Bart Gets an Elephant

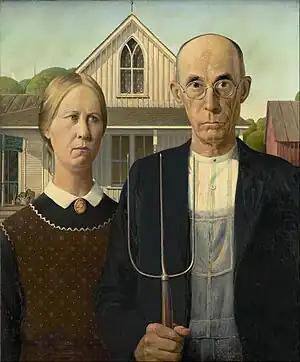
By cleaning too hard, Bart wipes the paint off Grant Wood's "American Gothic"

The Springfield Tar Pits are inspired by the La Brea Tar Pits located in Hancock Park in Los Angeles, California. The museum in the background of the scene where Homer sinks into one of the tar pits resembles the George C. Page Museum of the La Brea Discoveries. When Stampy runs away, he passes the Republican National Convention, with people cheering, and then he passes the Democratic National Convention, with people booing. This is a reference to the fact that an elephant is the symbol of the Republican Party. Homer uses Mr. Cleanser, a parody of the detergent brand Mr. Clean, to clean the basement. As Bart cleans, he accidentally scrubs the paint off an "American Gothic" painting hanging on the wall. Under the paint is a message signed by the painter, Grant Wood, reading: "If you can read this, you scrubbed too hard," implying the Simpsons stole the original painting.